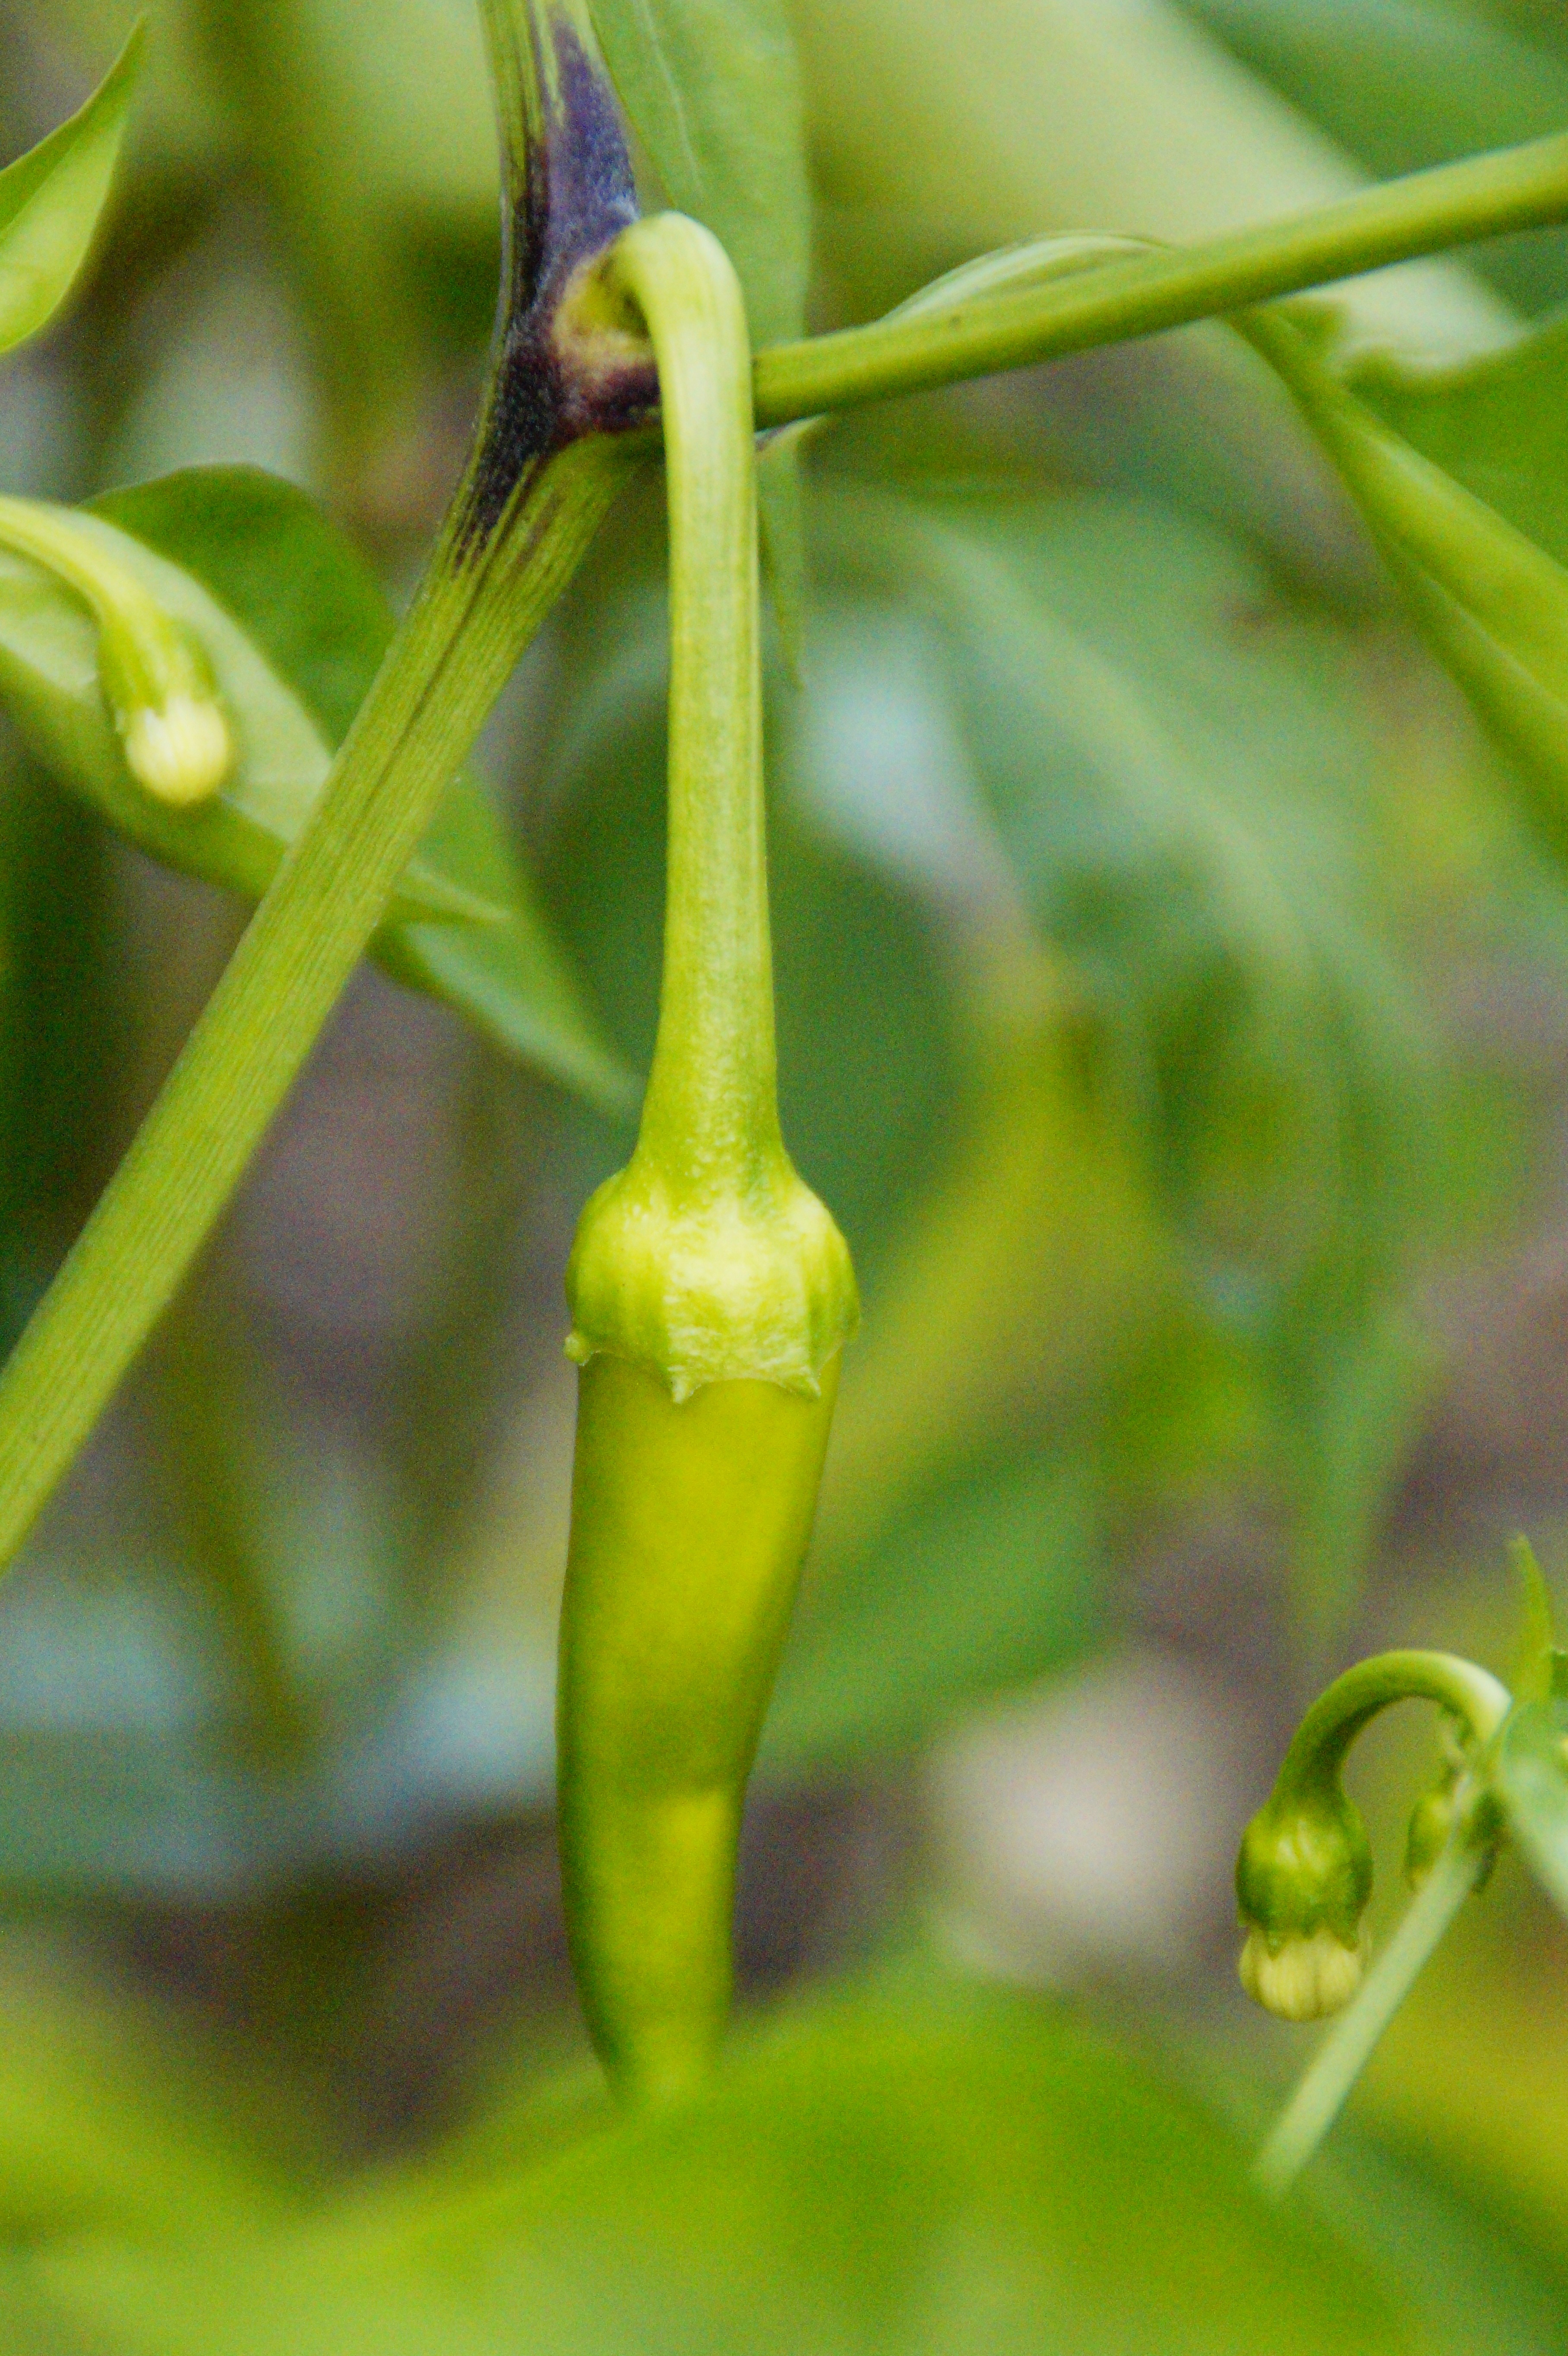
sharp, plant, leaf, pepper, harvest, pod, flora, pepperoni, cultivation, peppers, nachtschattengew chs, chili peppers, plant stem, bird's eye chili, serrano pepper, bell peppers and chili peppers